Gerstlauer Euro-Fighter

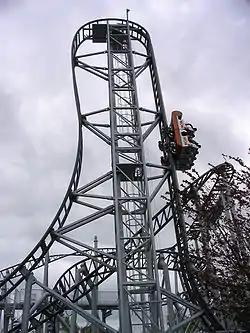
The vertical lift and 'beyond vertical' drop on a Gerstlauer Euro-Fighter.

The Euro-Fighter is a type of steel roller coaster developed by Gerstlauer. First launched in 2003, the trademark feature of the roller coaster is its beyond-vertical drop, which reaches an angle greater than 90 degrees. Although the majority of Euro-Fighters are custom designed for each installation, every design so far has included the trademark drop. A number of different track elements are possible, including vertical loops, diving loops and barrel rolls. Almost all Euro-Fighter models have a vertical chain-driven lift hill, although LSM launch systems are also available.